George's Dock

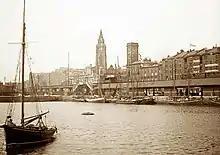
An 1897 postcard of the dock, looking towards Church of Our Lady and Saint Nicholas, Liverpool

George's Dock was a dock, on the River Mersey, England, within the Port of Liverpool. It was